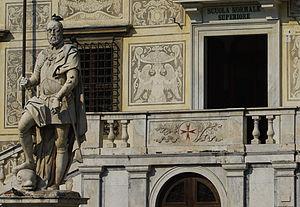
Statue de Cosme Ier de Médicis devant la Scuola Normale Superiore à Pise
La Piazza dei Cavalieri est une place de Pise, en Toscane. C'est, après la Piazza dei Miracoli, la plus célèbre de Pise.